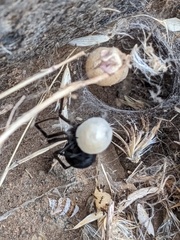
Species: Lactrodectus_hesperus